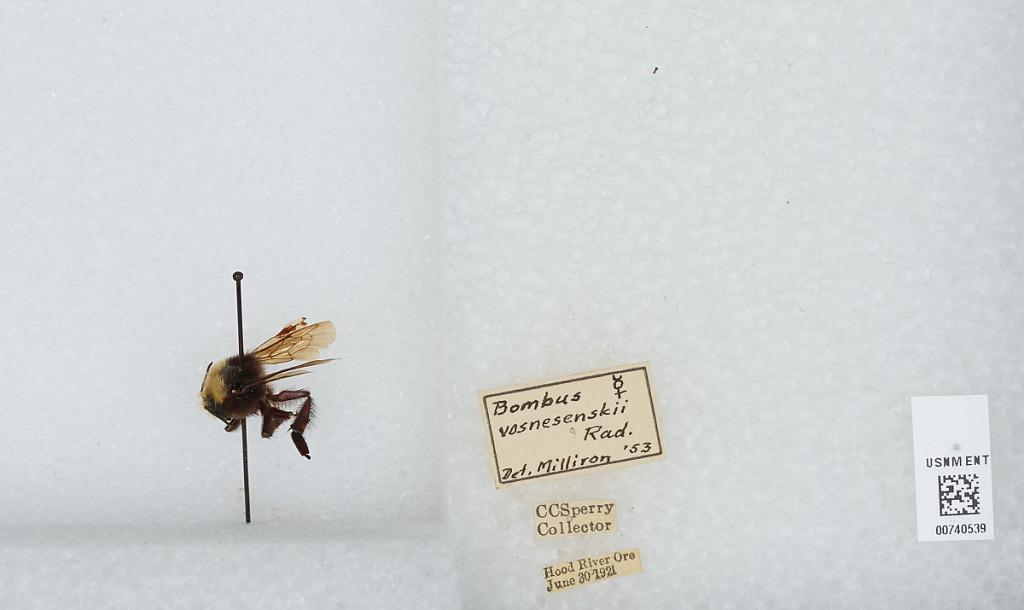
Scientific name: Bombus (Pyrobombus) vosnesenskii Radoszkowski
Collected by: C. Sperry
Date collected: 1921-6-30
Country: United States
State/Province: Oregon
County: Hood River
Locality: Hood River
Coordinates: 45.7067, -121.522